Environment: real
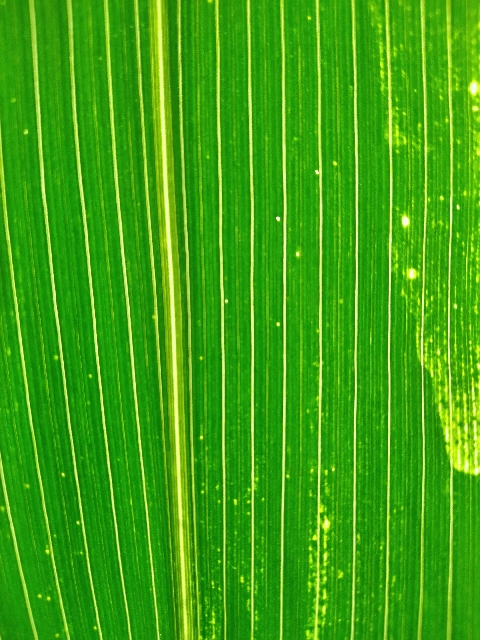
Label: lethal_necrosis